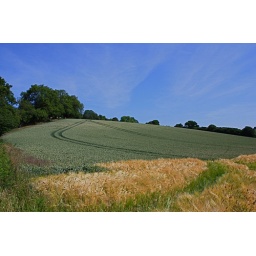
Two grain fields set against a sky with mare's tail clouds